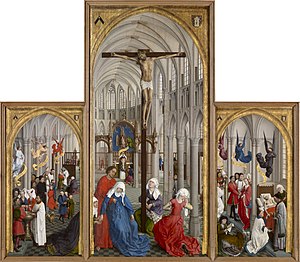
Sakramente
Rogier van der Weyden: De syv sakramenter, omkring 1448
Et sakramente er en hellig handling og nådemiddel. Sakramenterne er en ved Jesus Kristus indstiftet tegnhandling.